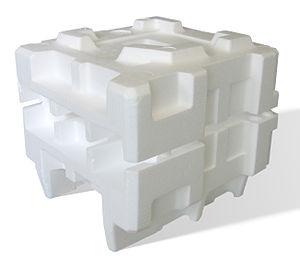
La mousse est un milieu complexe constitué d'une matière condensée intimement mêlée à un volume supérieur de gaz et néanmoins continue. Selon que la matière condensée est liquide ou solide on parle de mousse liquide ou de mousse solide.
Le polystyrène ou frigolite est le polymère de formule -ₙ-, obtenu par polymérisation du monomère styrène CH₂=CH-Ph.